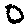
Label: 0